Volhynians

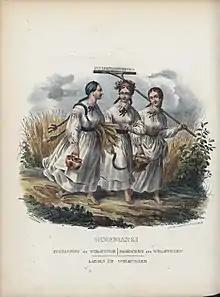
Volynians

Among many East Slavic Tribes, the Volhynians are mentioned in the "Primary Chronicle" and lived along the Bug river in the region of Volhynia, that covered present-day sections of eastern Poland, western Ukraine and southern Belarus. Ukrainians today draw their ancestry from the Volhynian people and the Kievan Rus' at large. According to the information from the chronicle, it is considered that the Volhynians are descendants of the Dulebes and Buzhans.